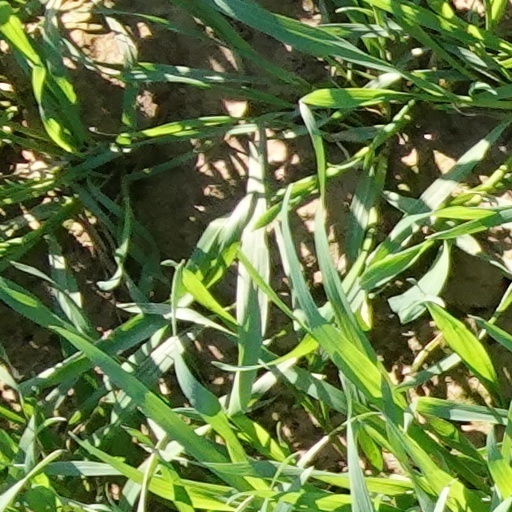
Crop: wheat